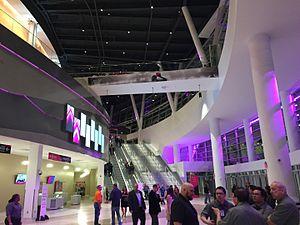
Cette page présente une liste des équipes de la Ligue nationale de hockey, ligue professionnelle de hockey sur glace d'Amérique du Nord. Depuis les débuts de la ligue, en 1917, seuls les Canadiens de Montréal et la franchise des Maple Leafs de Toronto ont toujours évolué dans la LNH. Les Canadiens sont l'équipe la plus titrée avec vingt-quatre Coupes Stanley.
Le T-Mobile Arena est une salle omnisports située à Paradise, dans la banlieue sud de Las Vegas, dans l’État du Nevada. Sa construction a débuté en 2014 et son ouverture s'est déroulée le mercredi 6 avril 2016. C'est le plus grand aréna de la ville de Las Vegas. Il est le domicile des Golden Knights de Vegas de la Ligue Nationale de Hockey depuis la saison 2017-2018. Située derrière le parking du New York-New York Hotel & Casino et à proximité du Monte Carlo Resort and Casino, elle a coûté environ 375 millions $USD.